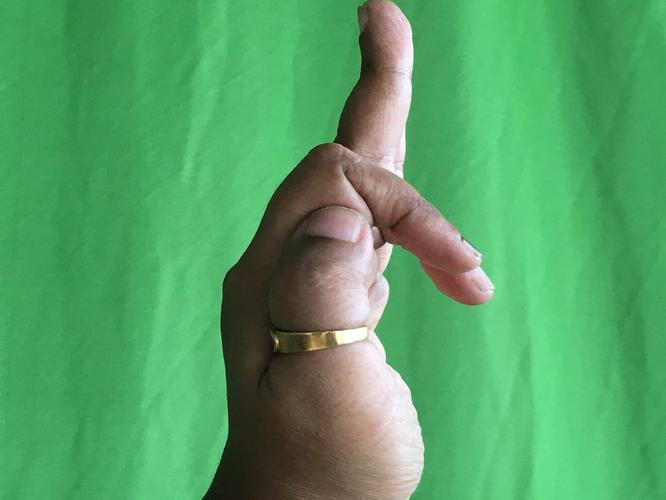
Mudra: Shukatundam
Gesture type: single_hand